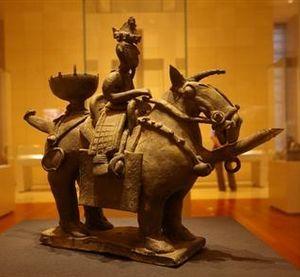
Les trésors nationaux de Corée du Sud sont un ensemble d'objets et de bâtiments qui ont été reconnus par le gouvernement sud-coréen pour leur exceptionnelle valeur historique, artistique et culturelle.